Livestock crush

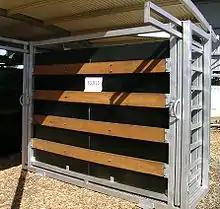
Scanning and weighing crush with timber and belting sides to increase the accuracy of ear tag scanning

Lower side panels and/or gates of sheet metal, timber or conveyor belting are used in some cases to ensure animals' legs do not get caught and reduce the likelihood of operator injury. At least one side gate is usually split to allow access to various parts of the animal being held, as well as providing access to feed a calf, amongst other things. A "squeeze crush" has a manual or hydraulic mechanism to squeeze the animal from the sides, immobilizing the animal while keeping bruising to a minimum. A sliding entrance gate, operated from the side of the crush, is set a few feet behind the captured animal to allow for clearance and prevent other animals entering. Crushes will, in many cases, have a single or split veterinary gate that swings behind the animal to improve operator safety, while preventing the animal from moving backwards by a horizontal "rump bar" inserted just behind its haunches into one of a series of slots. If this arrangement is absent, a palpation cage can be added to the crush for veterinary use when artificial insemination or pregnancy testing is being performed, or for other uses. Older crushes can also be found to have a guillotine gate that is also operated from the side via rope or chain where the gate is raised up for the animal to go under upon entering the crush, and then let down behind the animal.